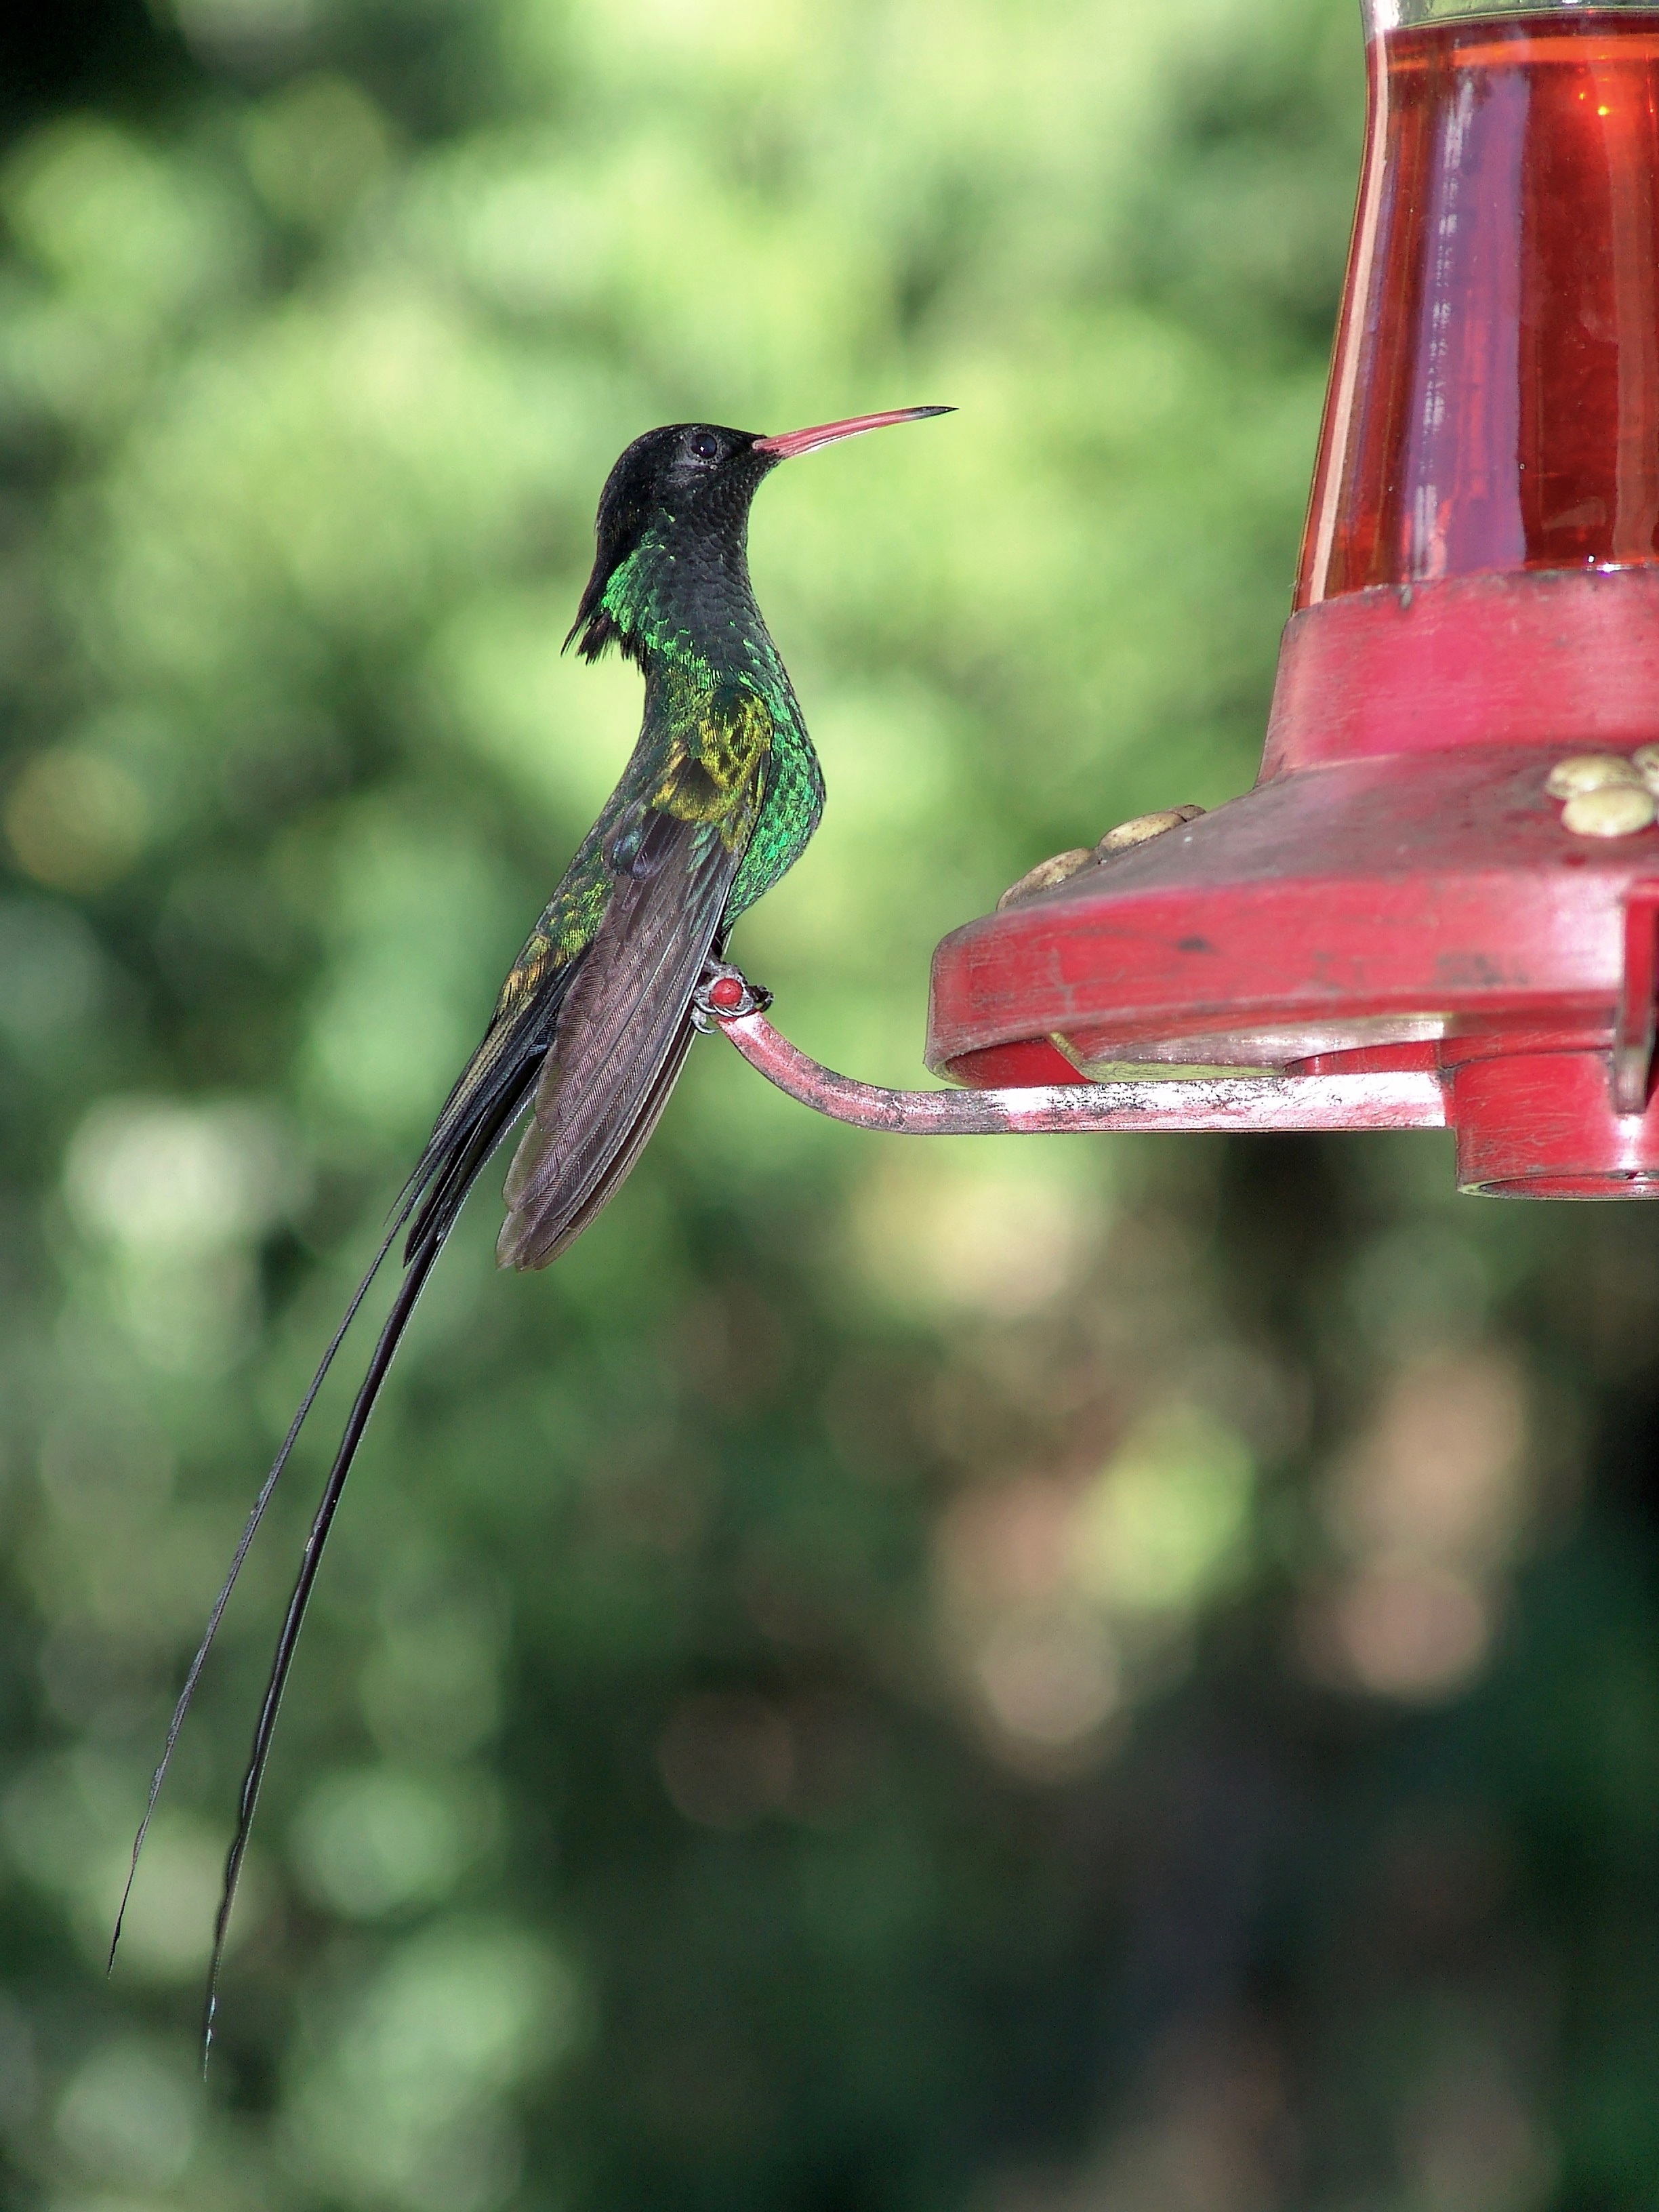
nature, bird, fly, wildlife, green, beak, hummingbird, drink, fauna, vertebrate, bill, exotic, nectar, macro photography